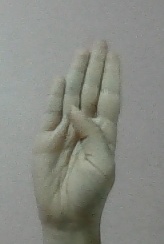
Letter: kaaf